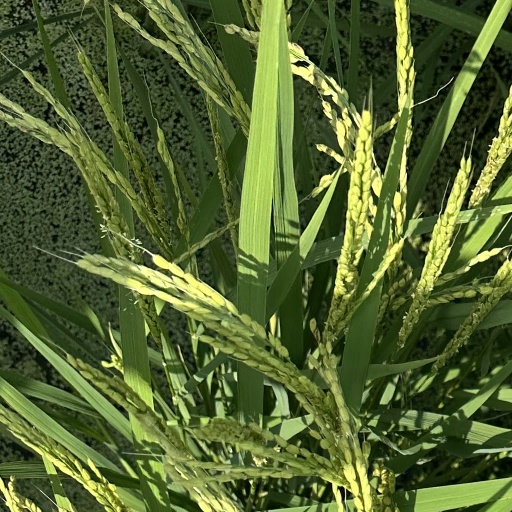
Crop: rice